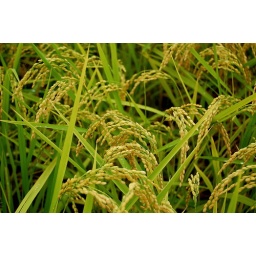
it's almost harvesting season in Japan..you can see yellow heavy laden padi field everywhere